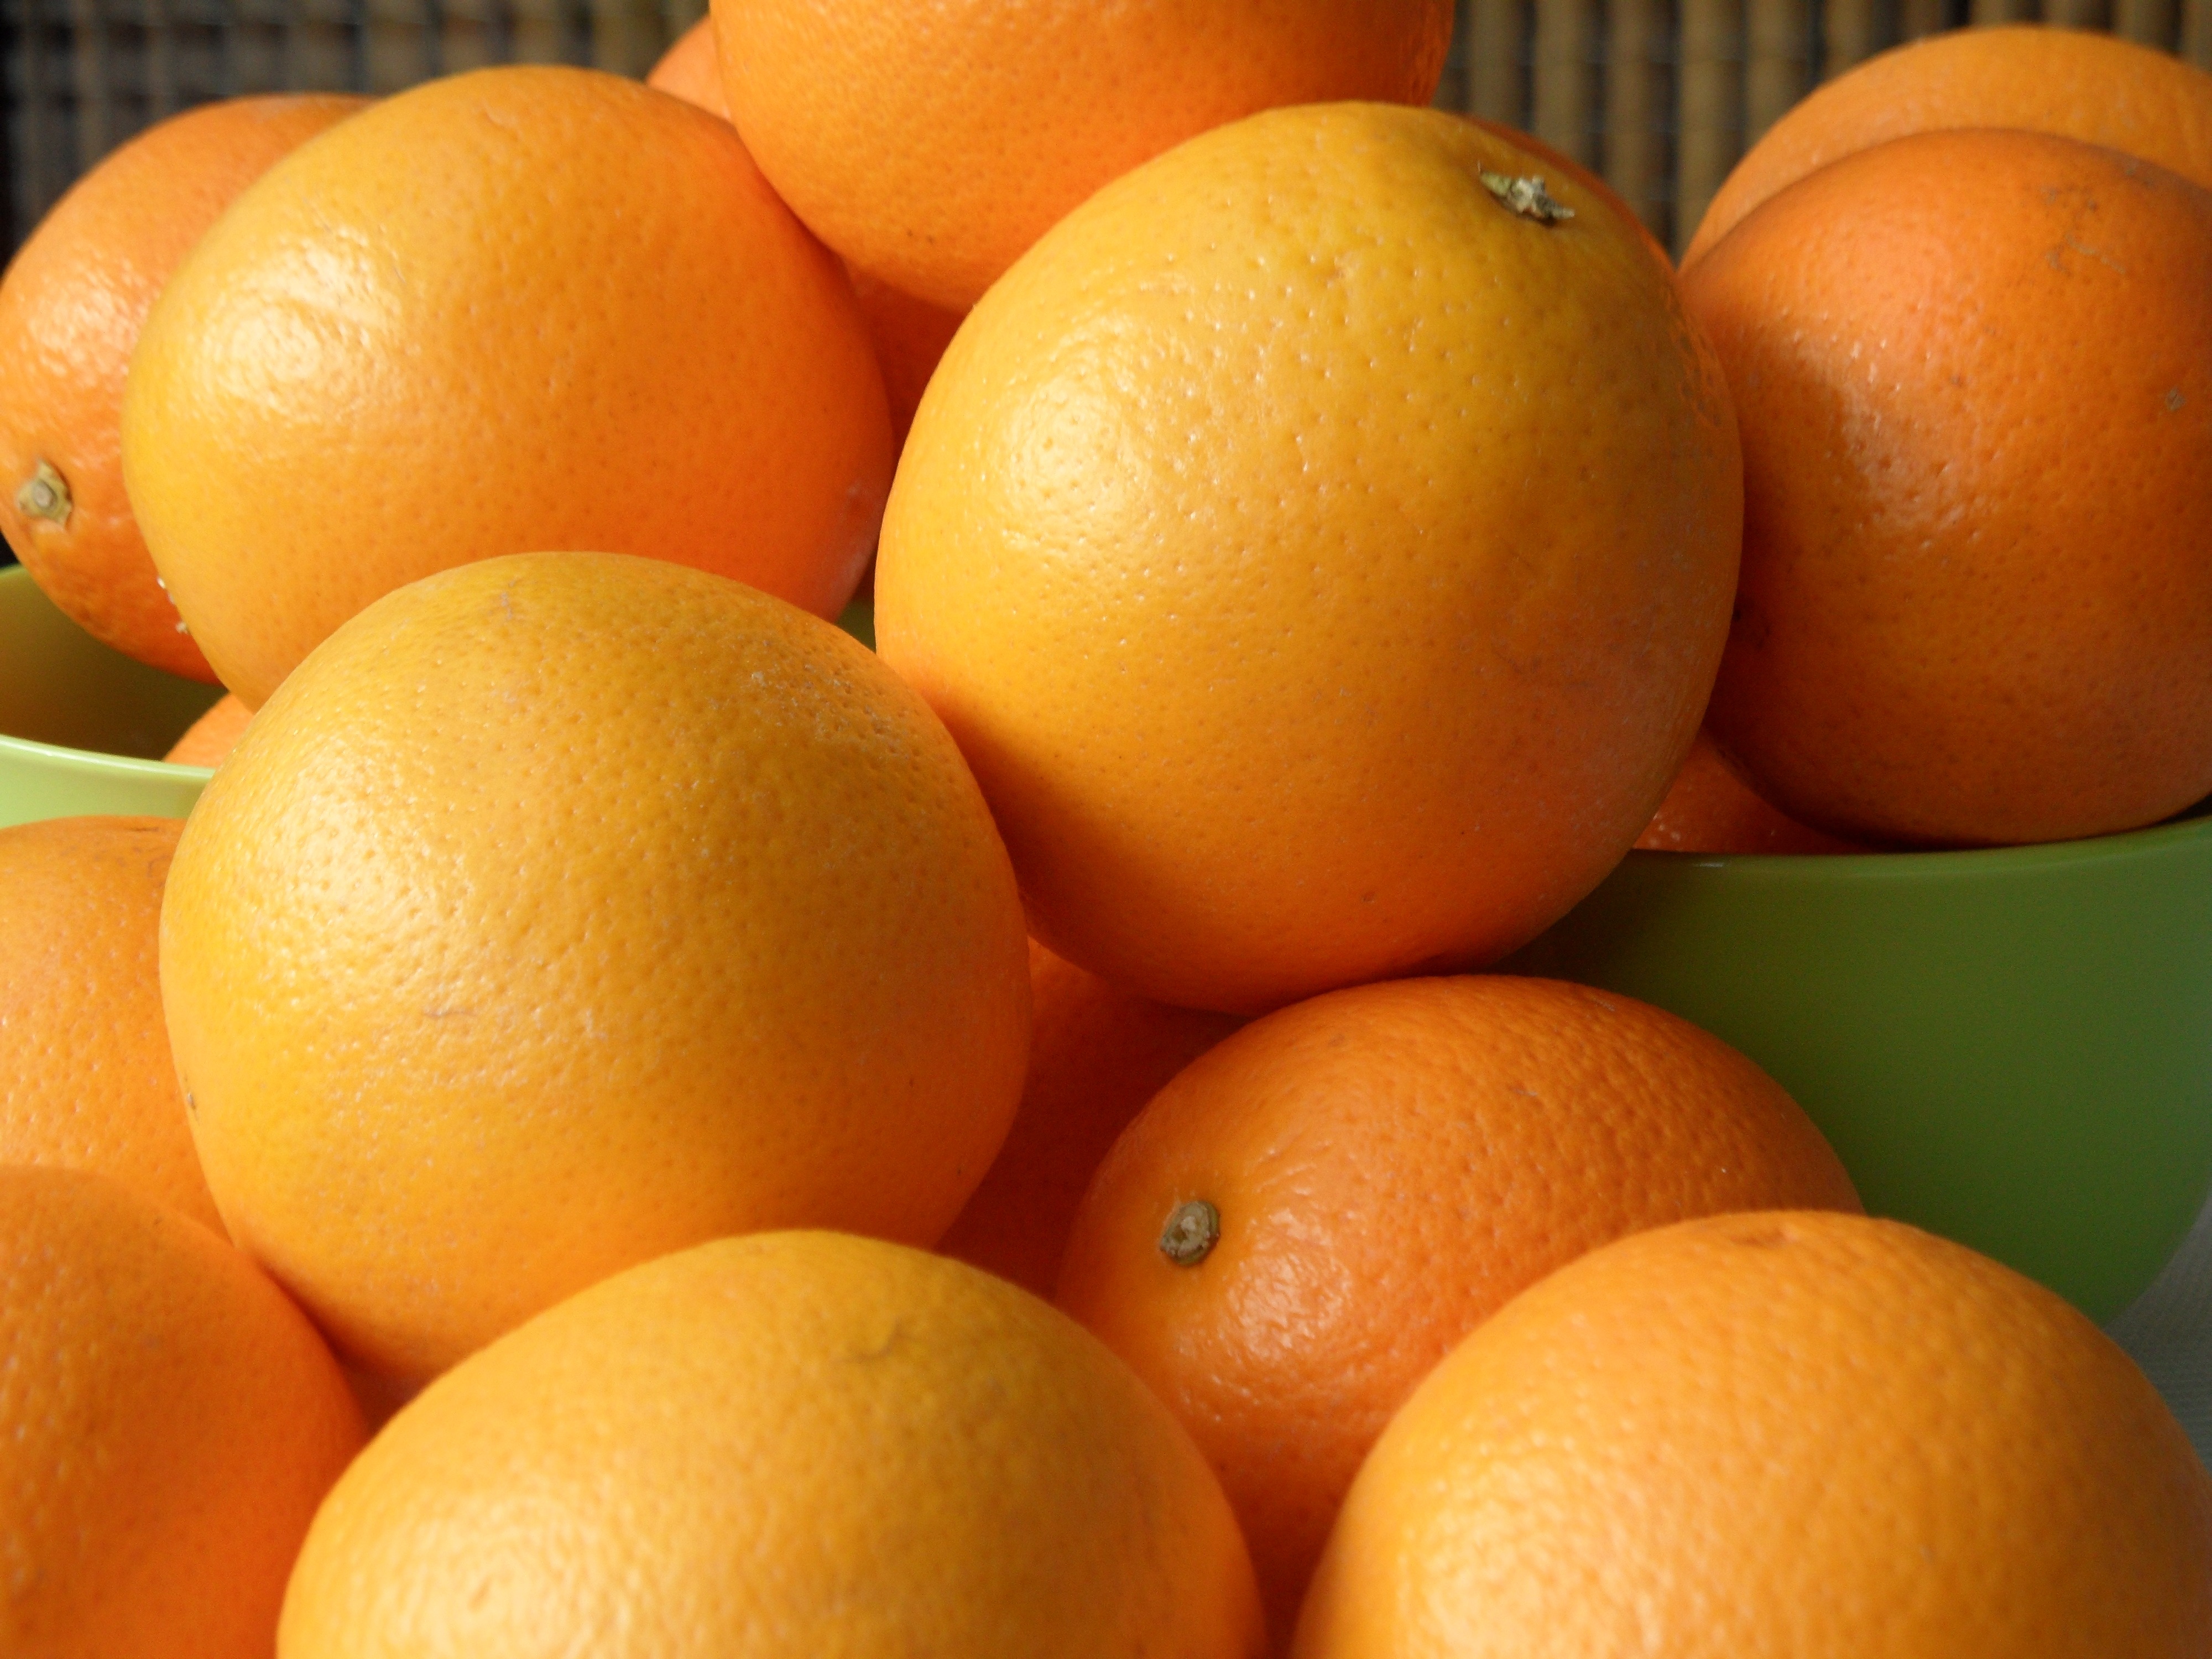
plant, fruit, orange, food, produce, fruit bowl, tangerine, calabaza, clementine, vegetarian food, oranges, citrus, flowering plant, bitter orange, mandarin orange, land plant, sweet lemon, meyer lemon, tangelo, valencia orange